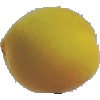
Label: Peach 2